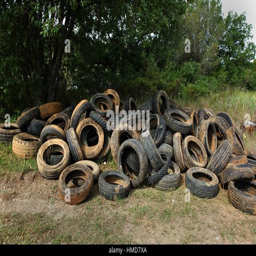
a pile of old tires collected from the forests and vineyards by a community clean - up